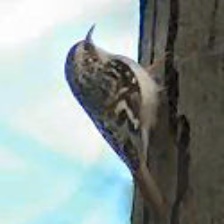
Species: BROWN CREPPER
Scientific name: CERTHIA AMERICANA